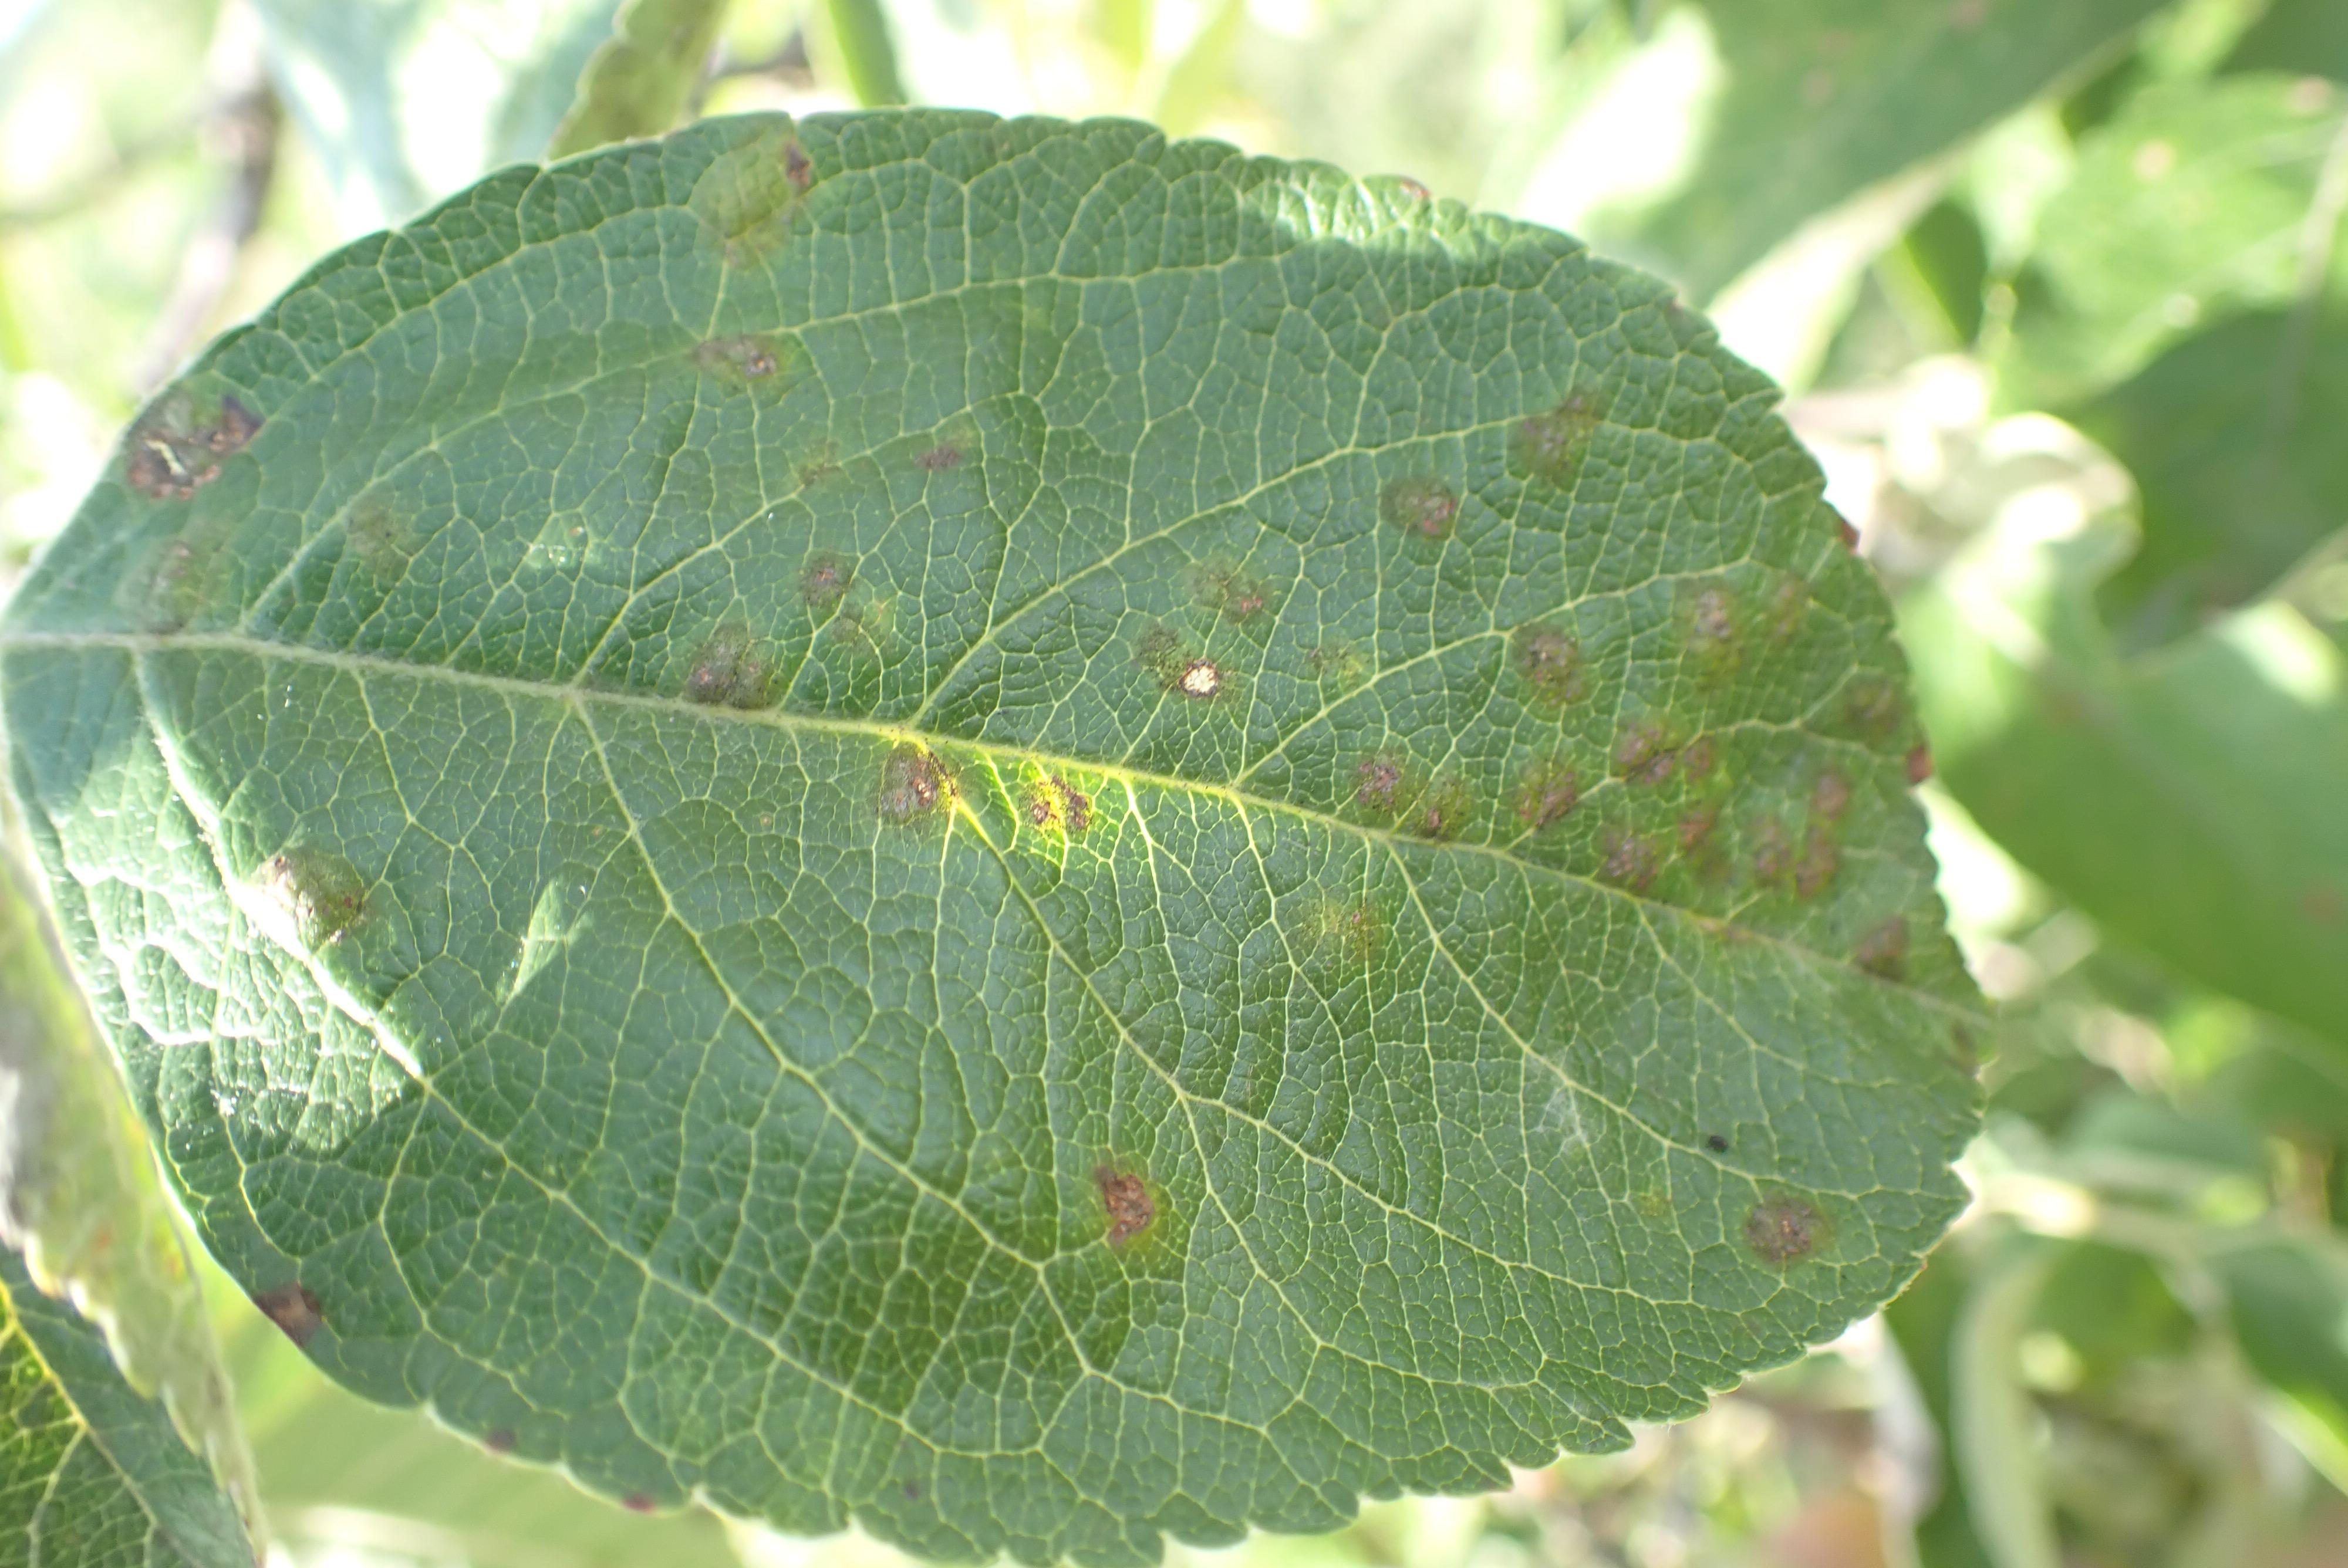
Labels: scab